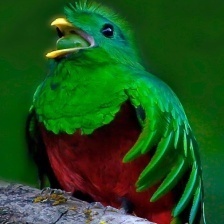
Species: QUETZAL
Scientific name: PHAROMACHRUS MOCINNO